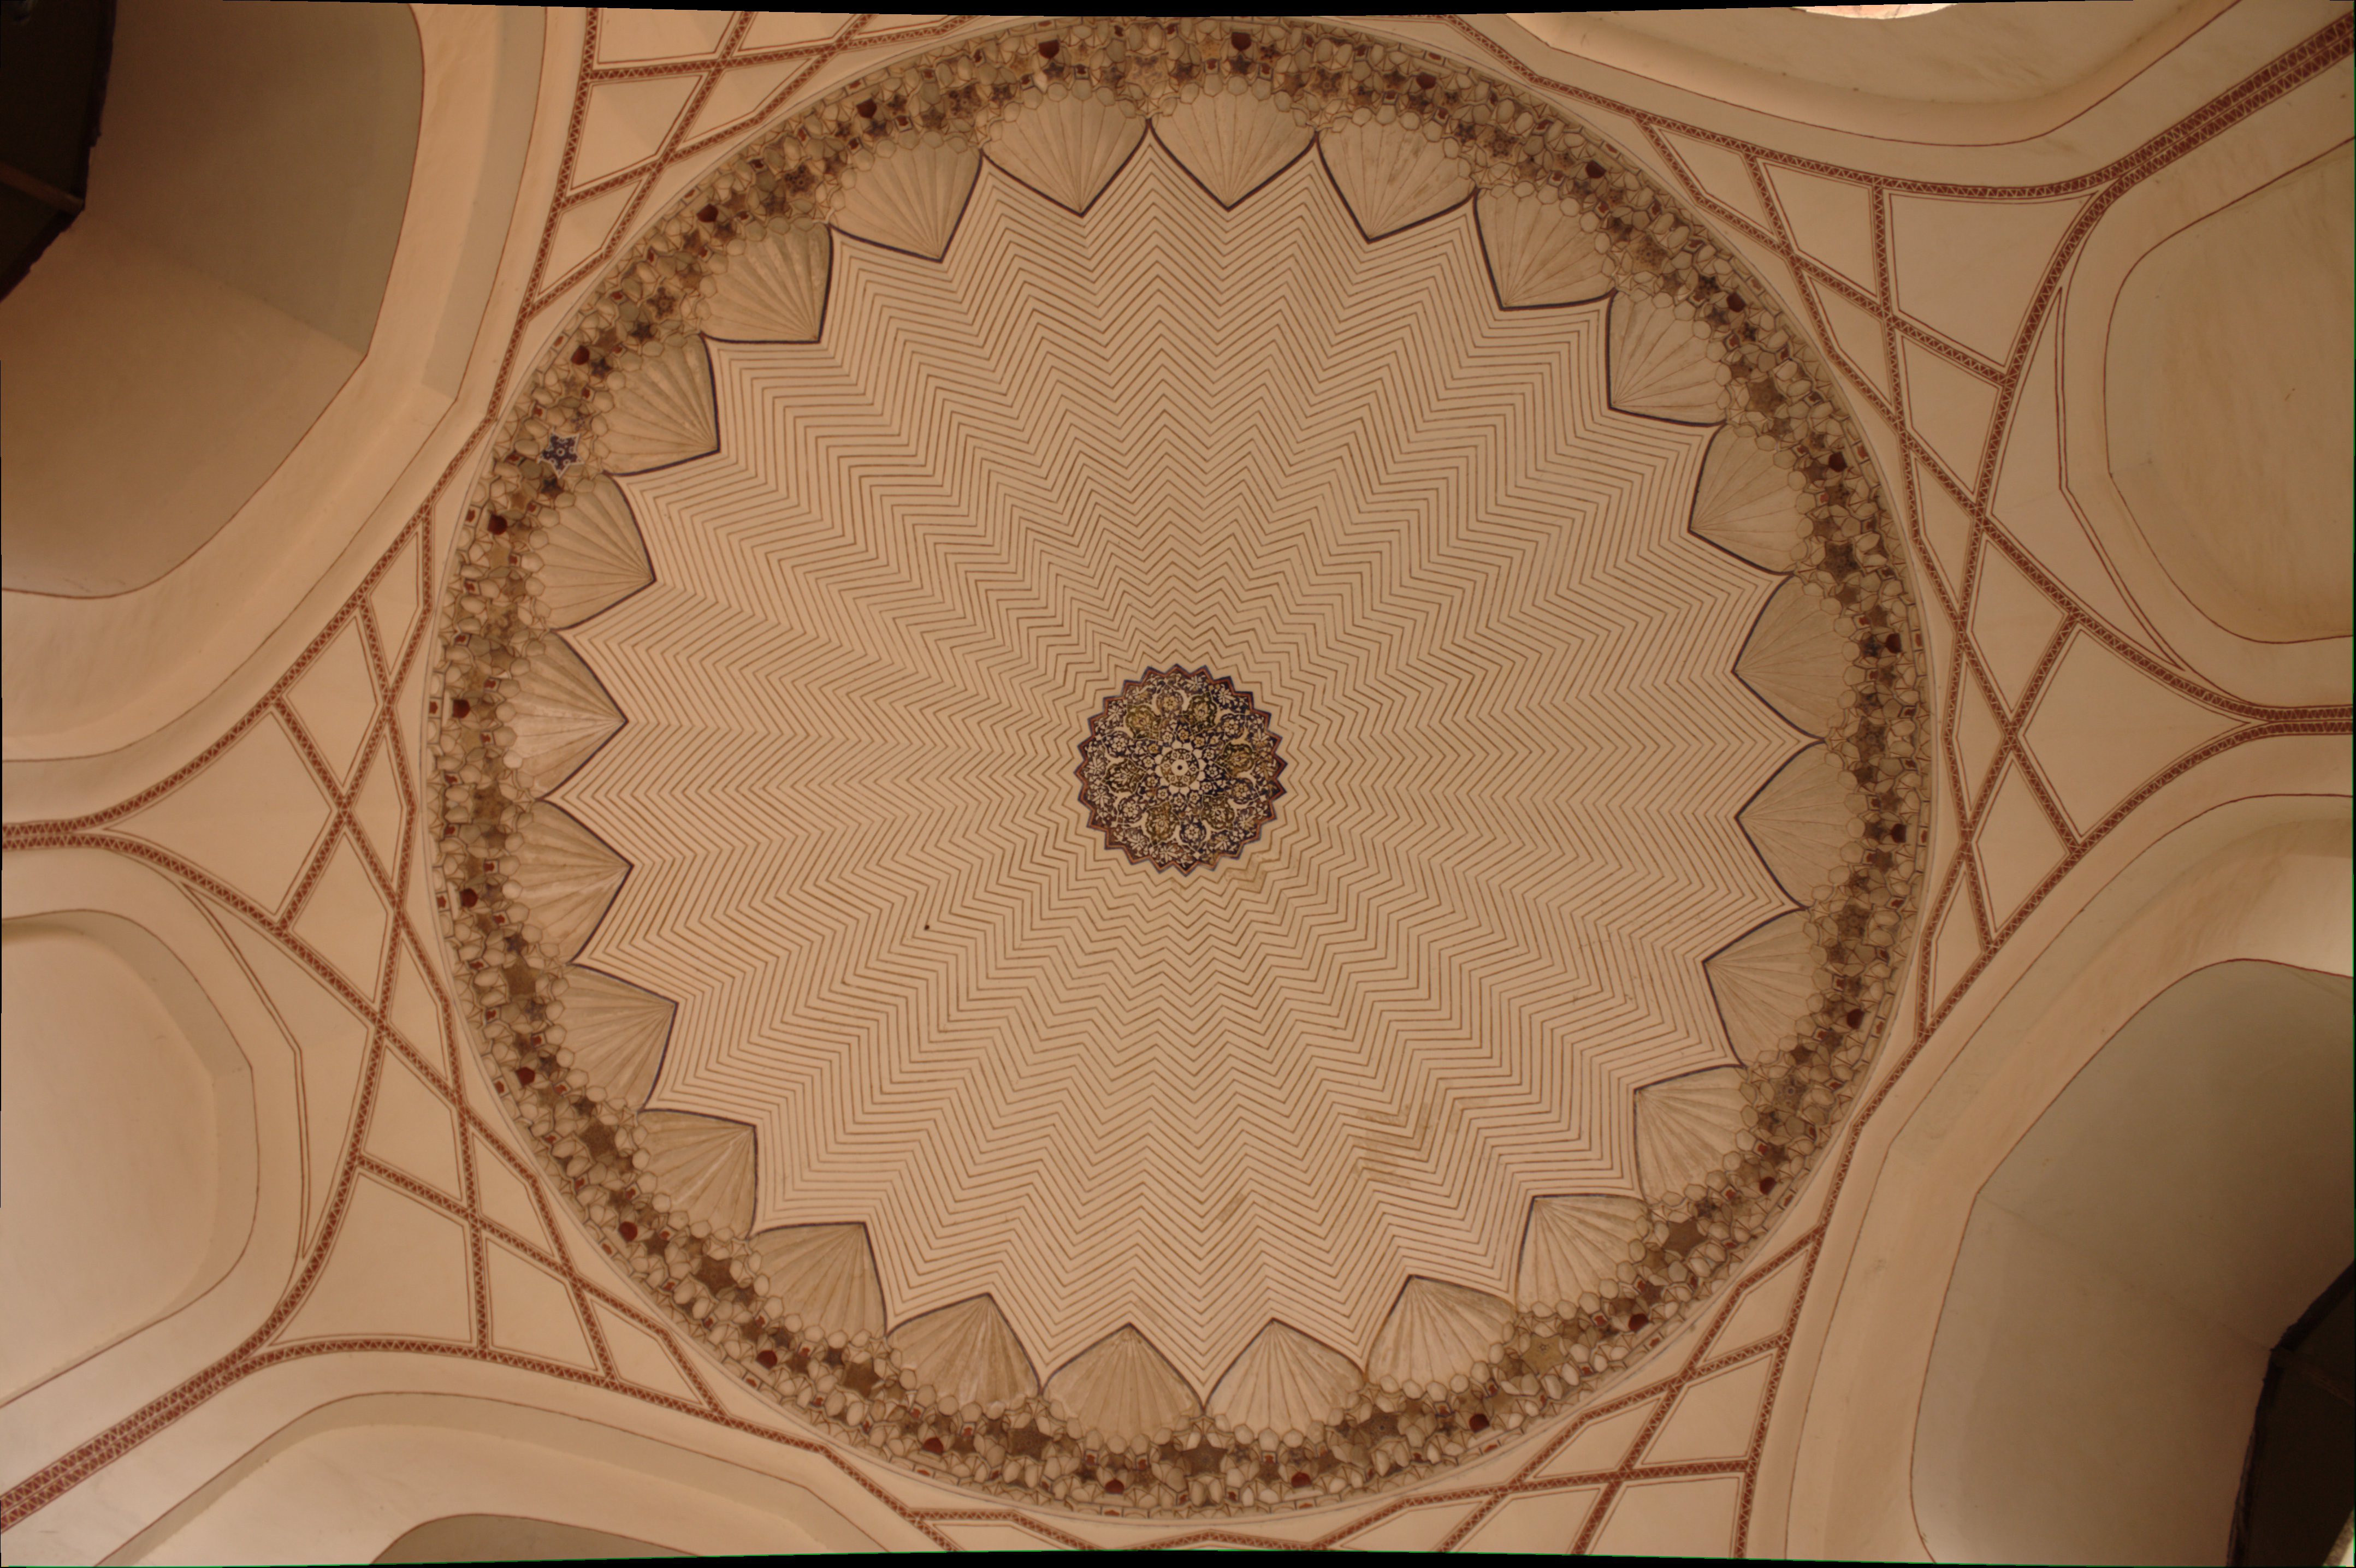
natural, brown, wood, art, symmetry, ceiling, circle, building, Tints and shades, pattern, flooring, plaster, molding, visual arts, monochrome, metal, painting, dishware, holy places, light fixture, dome, motif, illustration, byzantine architecture, room, ceiling fixture, arch, ornament, lighting accessory